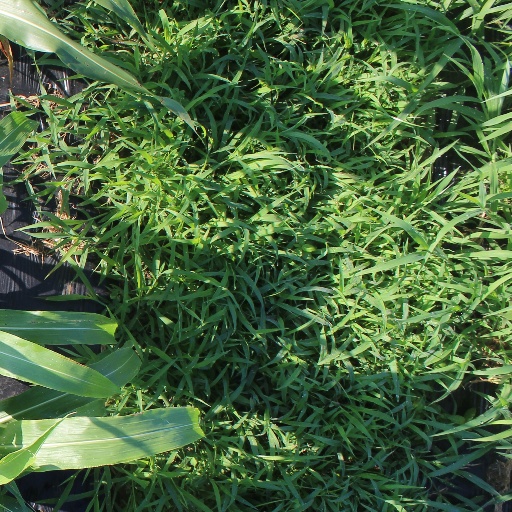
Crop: sorghum